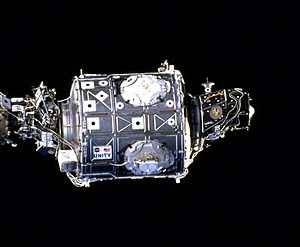
Unity (modul til rumstation)
Unity under STS-88
Unity var det første amerikanskbyggede modul til Den Internationale Rumstation. Det er cylinderformet, med seks sammenkoblingsluger. Unity er 4,57 meter i diameter, 5,47 meter lang, og var bygget for NASA af Boeing i en fabrikshal på Marshall Space Flight Center i Huntsville, Alabama. Arbejdstitlen var Node 1, knude 1, og fik senere navnet Unity. Unity er det første af i alt tre sammenkoblingsmoduler på den færdige ISS.